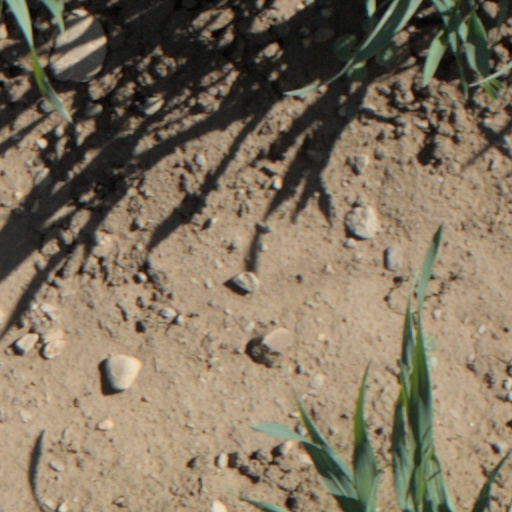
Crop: wheat